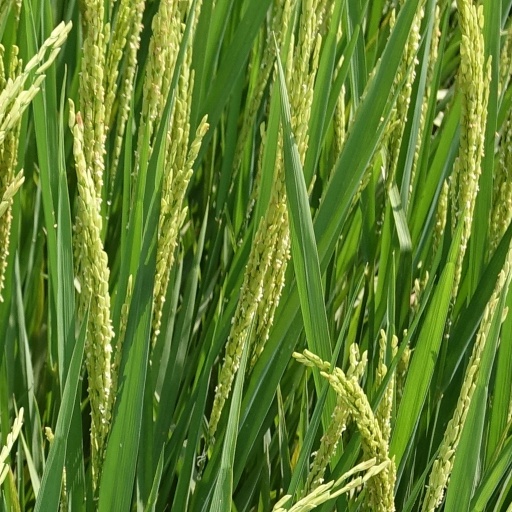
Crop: rice